Road signs in Wales

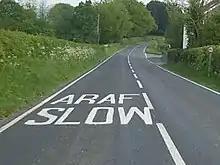
Bilingual markings on the B4302 near Manordeilo and Salem.

Road signs in Wales follow the same design principles as those in other parts of the United Kingdom. All modern signs feature both Welsh- and English-language wording, with Welsh-first signage present in most areas of Wales and mandated for all new signs from 31 March 2016, though some English-first signage remains in some areas from when it was legally allowed before 2016.